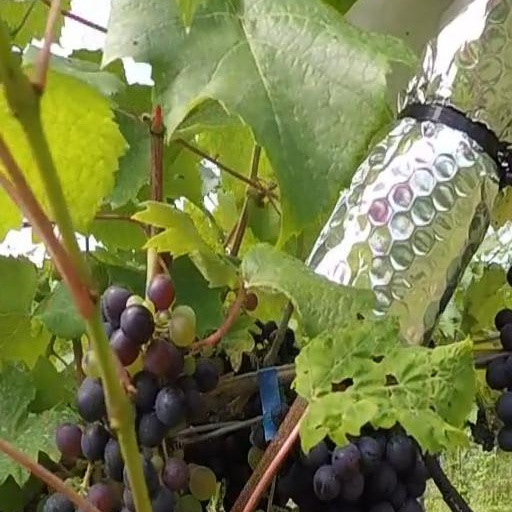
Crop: grape